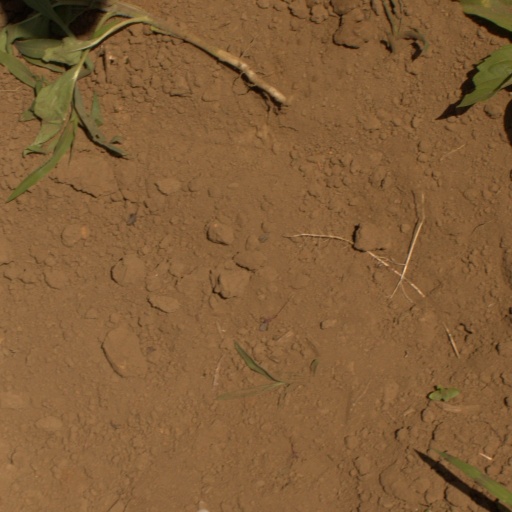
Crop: Jerusalem artichoke